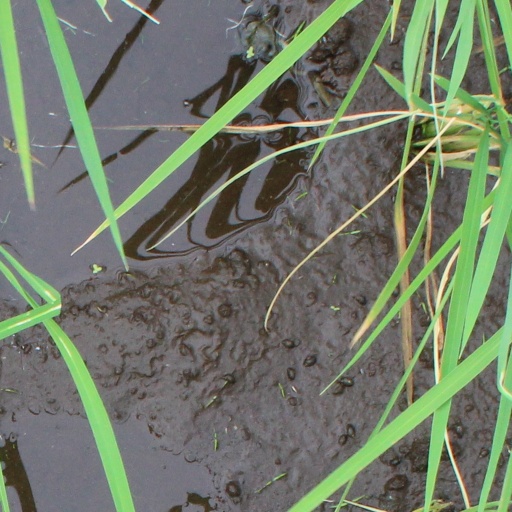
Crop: rice